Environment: real
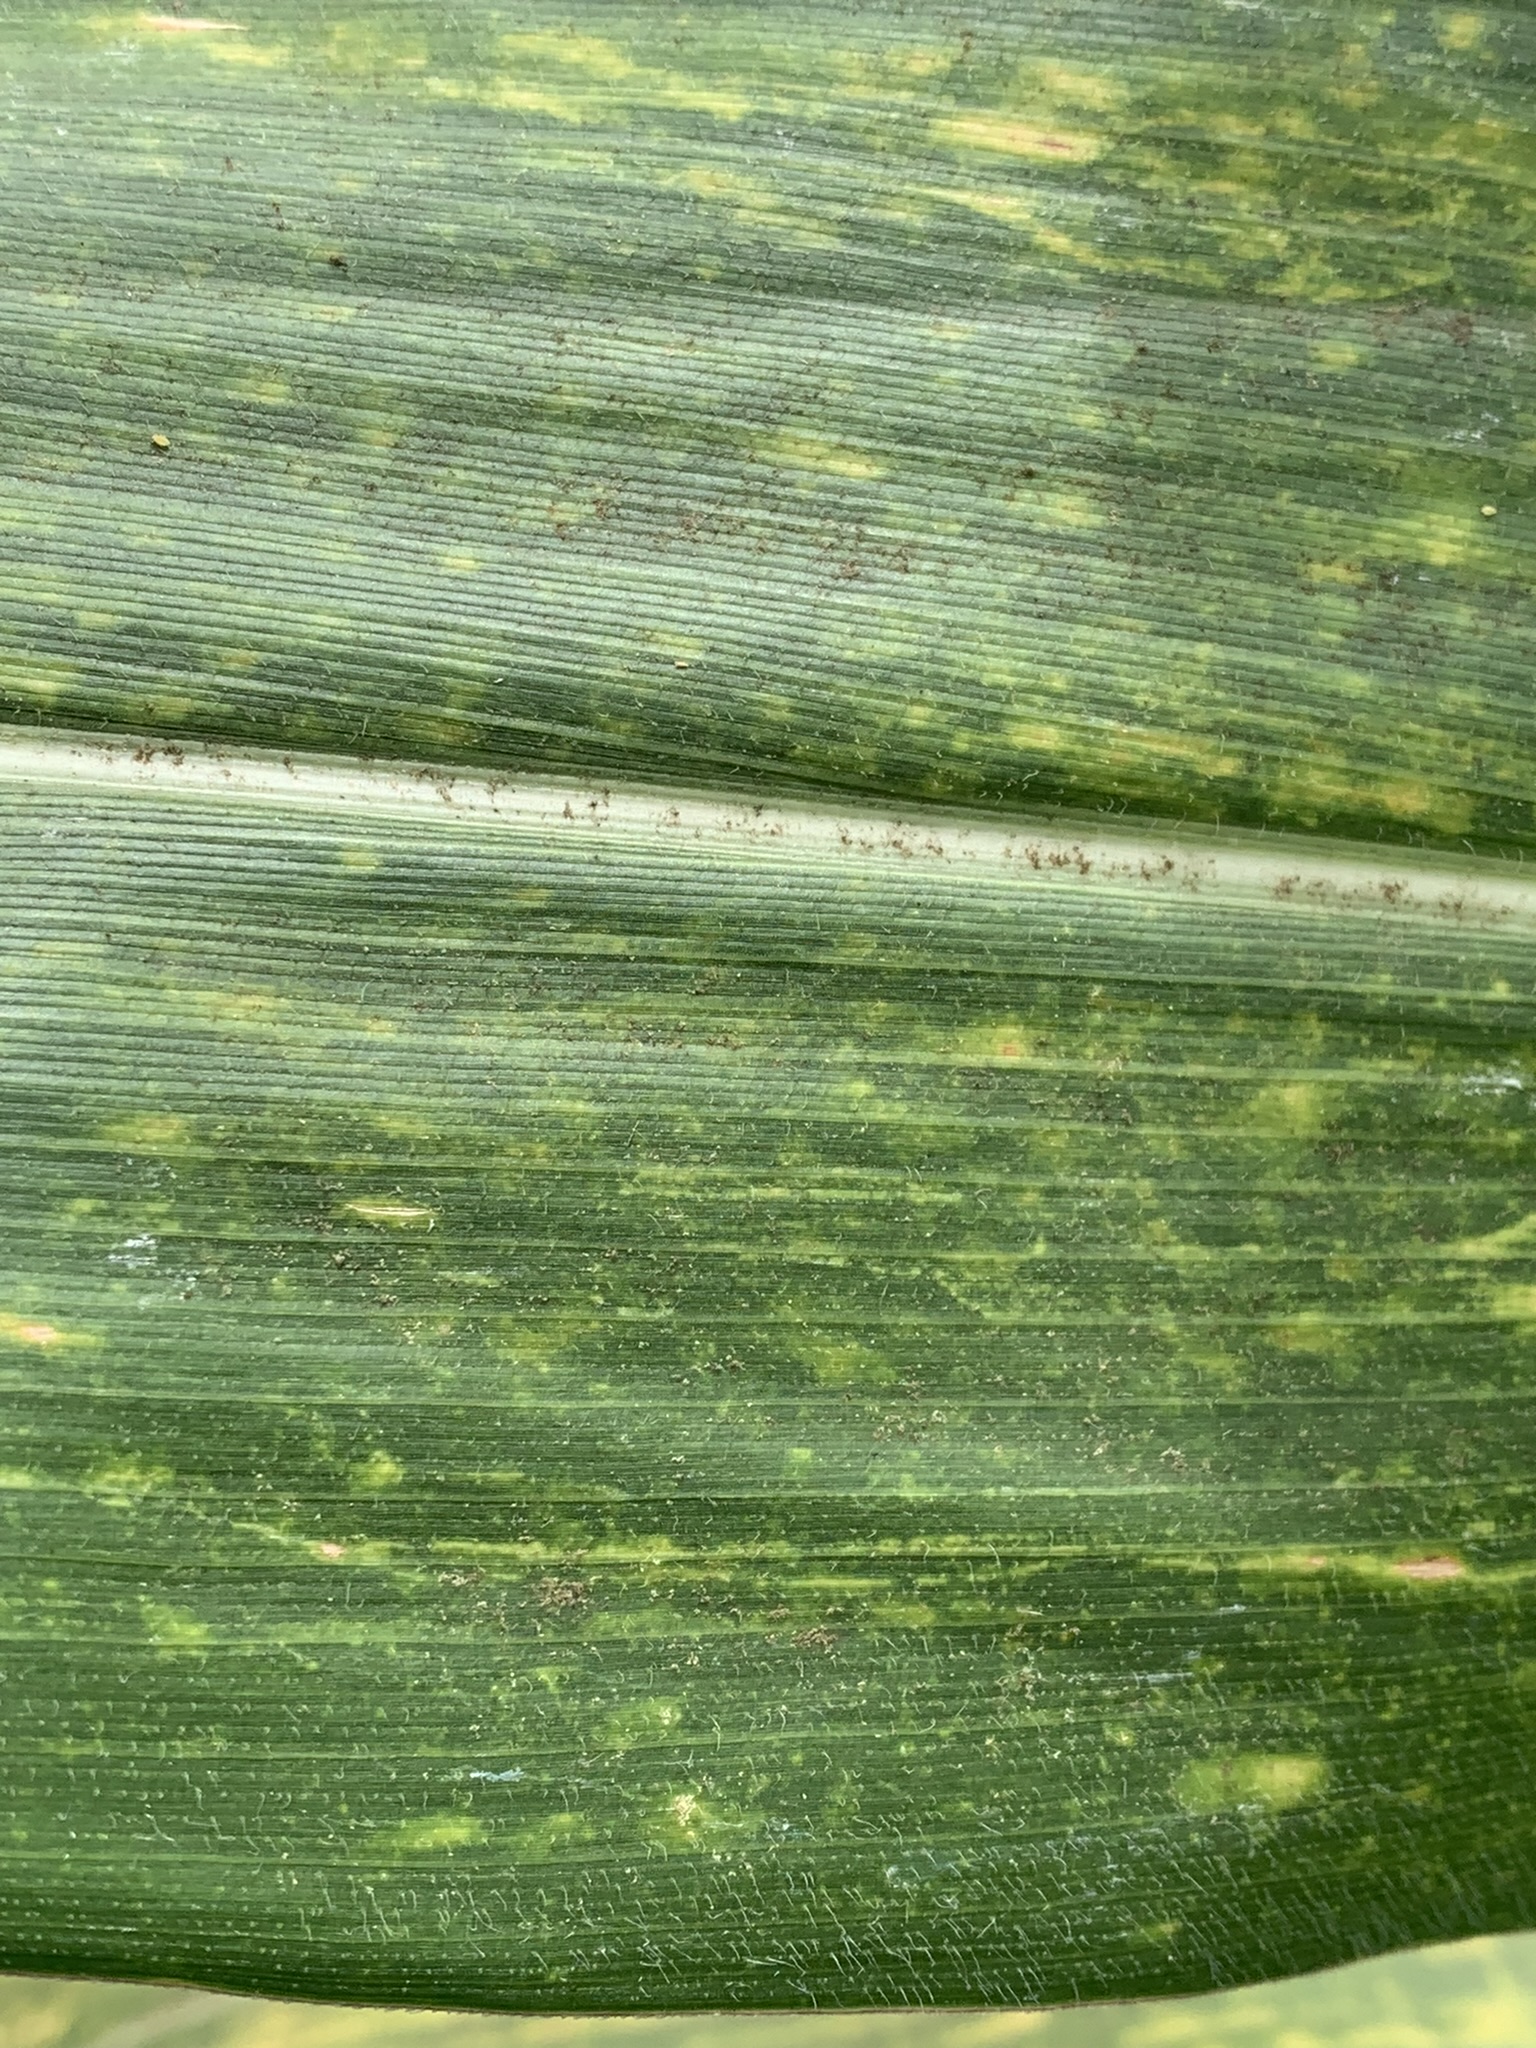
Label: lethal_necrosis